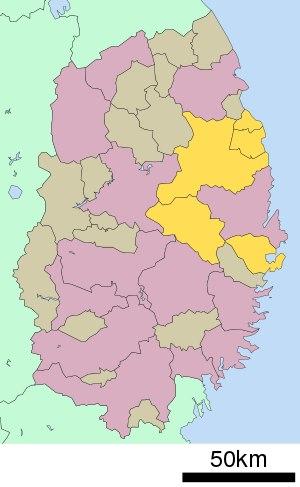
Le district de Shimohei est un district situé dans la préfecture d'Iwate, au Japon.